Urho Kekkonen

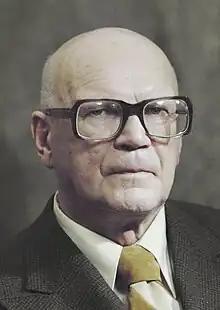
Kekkonen in 1975

Urho Kaleva Kekkonen (3 September 1900 – 31 August 1986), often referred to by his initials UKK, was a Finnish politician who served as the eighth and longest-serving president of Finland from 1956 to 1982. He also served as prime minister (1950–1953, 1954–1956), and held various other cabinet positions. He was the third and most recent president from the Agrarian League/Centre Party. Head of state for nearly 26 years, he dominated Finnish politics for 31 years overall. Holding a large amount of power, he won his later elections with little opposition and has often been classified as an autocrat.